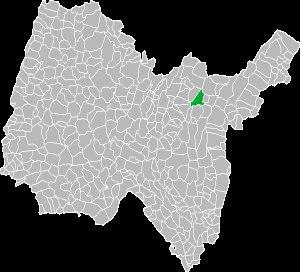
La liste des maires de Charix présente la liste des maires de la commune de Charix, dans l'Ain.